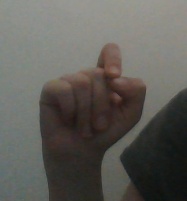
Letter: fa